Vera Rubin

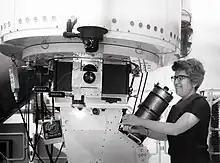
Photo of Rubin adjusting part of a large telescope

For the next decade, Rubin held various short-term academic positions in the greater DC area. She served for a year as an instructor of Mathematics and Physics at Montgomery College, Maryland. Then from 1955 to 1965 she worked at Georgetown University as a research associate astronomer, lecturer (1959–1962), and finally, assistant professor of astronomy (1962–1965).